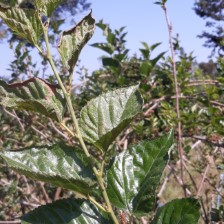
Variety: ChiangMai60